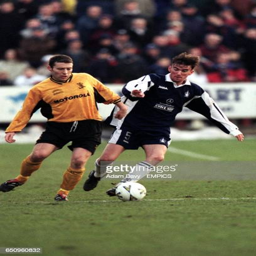
person and battle for the ball